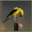
Label: bird